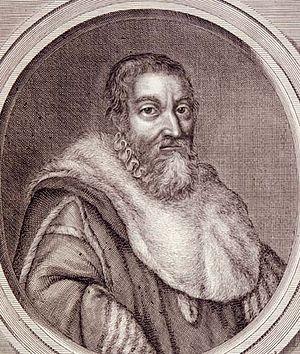
Jean Maynier, baron d’Oppède, né le 10 septembre 1495 à Aix-en-Provence, mort le 29 juillet 1558 au même endroit, est un magistrat français, premier président du Parlement d’Aix, qui a dirigé l'expédition de 1545 au cours de laquelle furent massacrés près de 3 000 vaudois du Luberon.
Cet article présente la liste de tous les officiers ayant appartenu au parlement de Provence, appelé également parlement d'Aix, depuis sa création le 10 juillet 1501 jusqu'à sa suppression définitive le 30 septembre 1790.
Le massacre de Mérindol est un événement dramatique ordonné par le Parlement d'Aix contre les Vaudois du Luberon, qui venaient de se rallier à la religion protestante. Précurseur des guerres de religion qui vont ensanglanter quinze ans plus tard le royaume de France, ce massacre de 3 000 personnes en cinq jours dévasta 24 villages du Luberon dont celui de Mérindol, au printemps 1545, tandis que 670 personnes étaient envoyées aux galères de Marseille. Il est connu dans le détail grâce à l'enquête ordonnée quelques années plus tard et publiée par le roi Henri II de France.